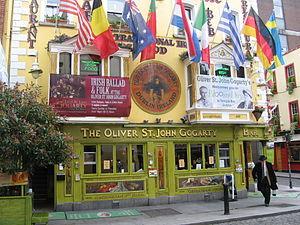
U2 [ juːtuː] est un groupe rock irlandais originaire de Dublin, formé en 1976.